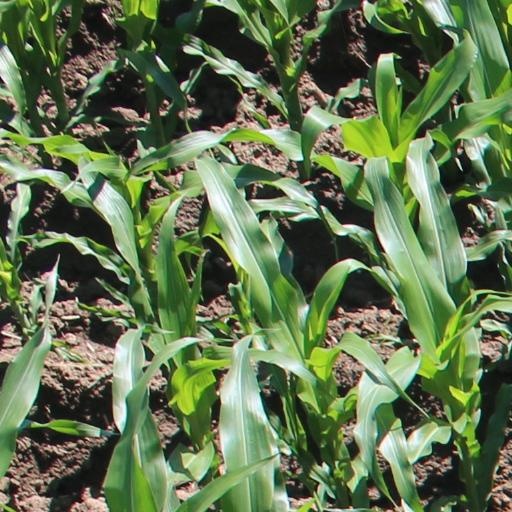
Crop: maize; corn